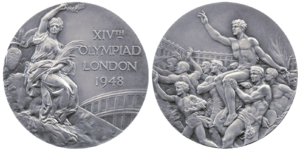
Une médaille olympique est une médaille attribuée au cours des Jeux olympiques aux trois meilleurs athlètes ou équipes de chaque compétition qui reçoivent respectivement une médaille d’or, d’argent ou de bronze. Outre ces médailles qui symbolisent la consécration sportive, certaines personnes ou organisations, notamment les comités nationaux olympiques, offrent à leurs champions des primes, cadeaux ou avantages en nature.